Senya Fleshin

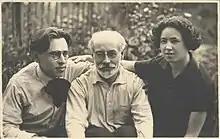
Senya Fleshin (left), Volin (center) and Mollie Steimer (right).

Senya Fleshin (19 December 1894 – 19 June 1981) was a Ukrainian anarchist revolutionary and photographer.